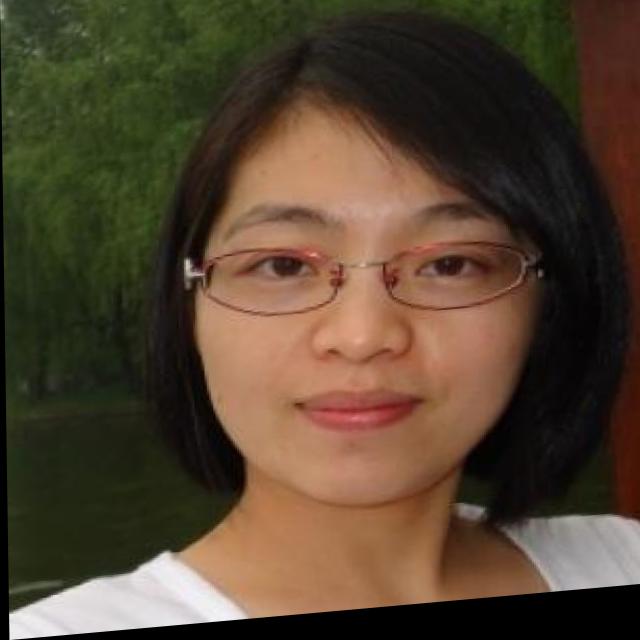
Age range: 21-44